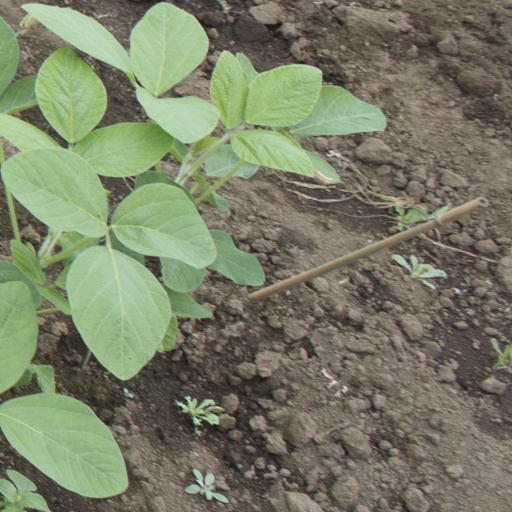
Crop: soybean